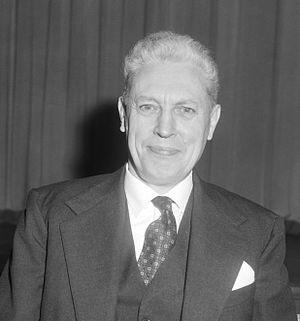
Hendrik Fayat, né à Molenbeek-Saint-Jean le 28 juin 1908 et mort à Jette le 21 septembre 1997, est un homme politique socialiste belge.